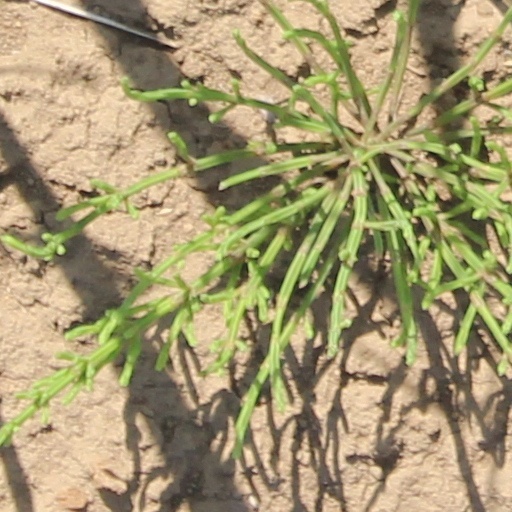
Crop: wheat